Stepmonster

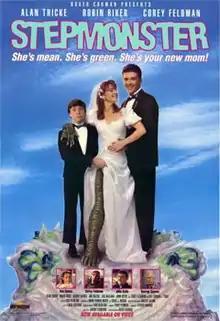
Theatrical poster

Stepmonster is a 1993 American comedy horror film directed by Jeremy Stanford, executive produced by Roger Corman, and starring Alan Thicke, Robin Riker, George Gaynes, Ami Dolenz, Corey Feldman, Edie McClurg, John Astin, and Billy Corben. It was a direct-to-video film. After its release, it was sometimes aired on The Disney Channel.